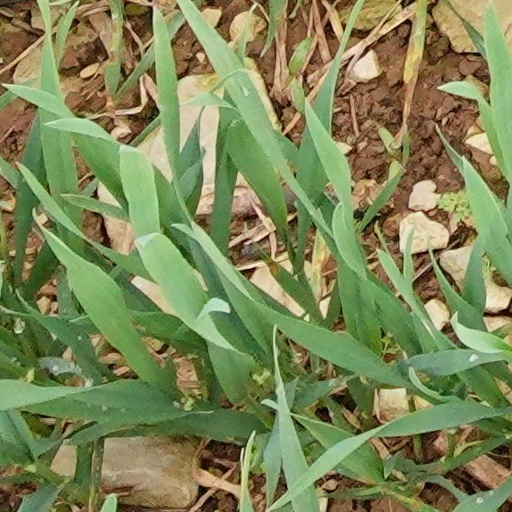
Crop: wheat